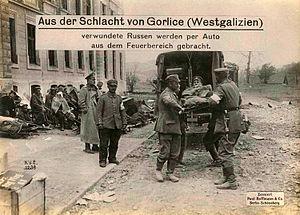
L'offensive de Gorlice-Tarnów est une offensive de la Première Guerre mondiale menée par l'Allemagne pour atténuer la pression russe sur l'Autriche-Hongrie. Elle marque un tournant sur le front de l'Est. Les Allemands, appuyés par les Autrichiens, y sont victorieux, arrivant à effectuer une percée rapide dans les défenses ennemies et à faire reculer les Russes sur près de 150 km. Elle constitue la première phase de la bataille de Varsovie où les Empires centraux, au cours de l'année 1915, vont reprendre la Galicie et occuper la Pologne russe, la Lituanie et une partie de la Biélorussie et de la Lettonie.